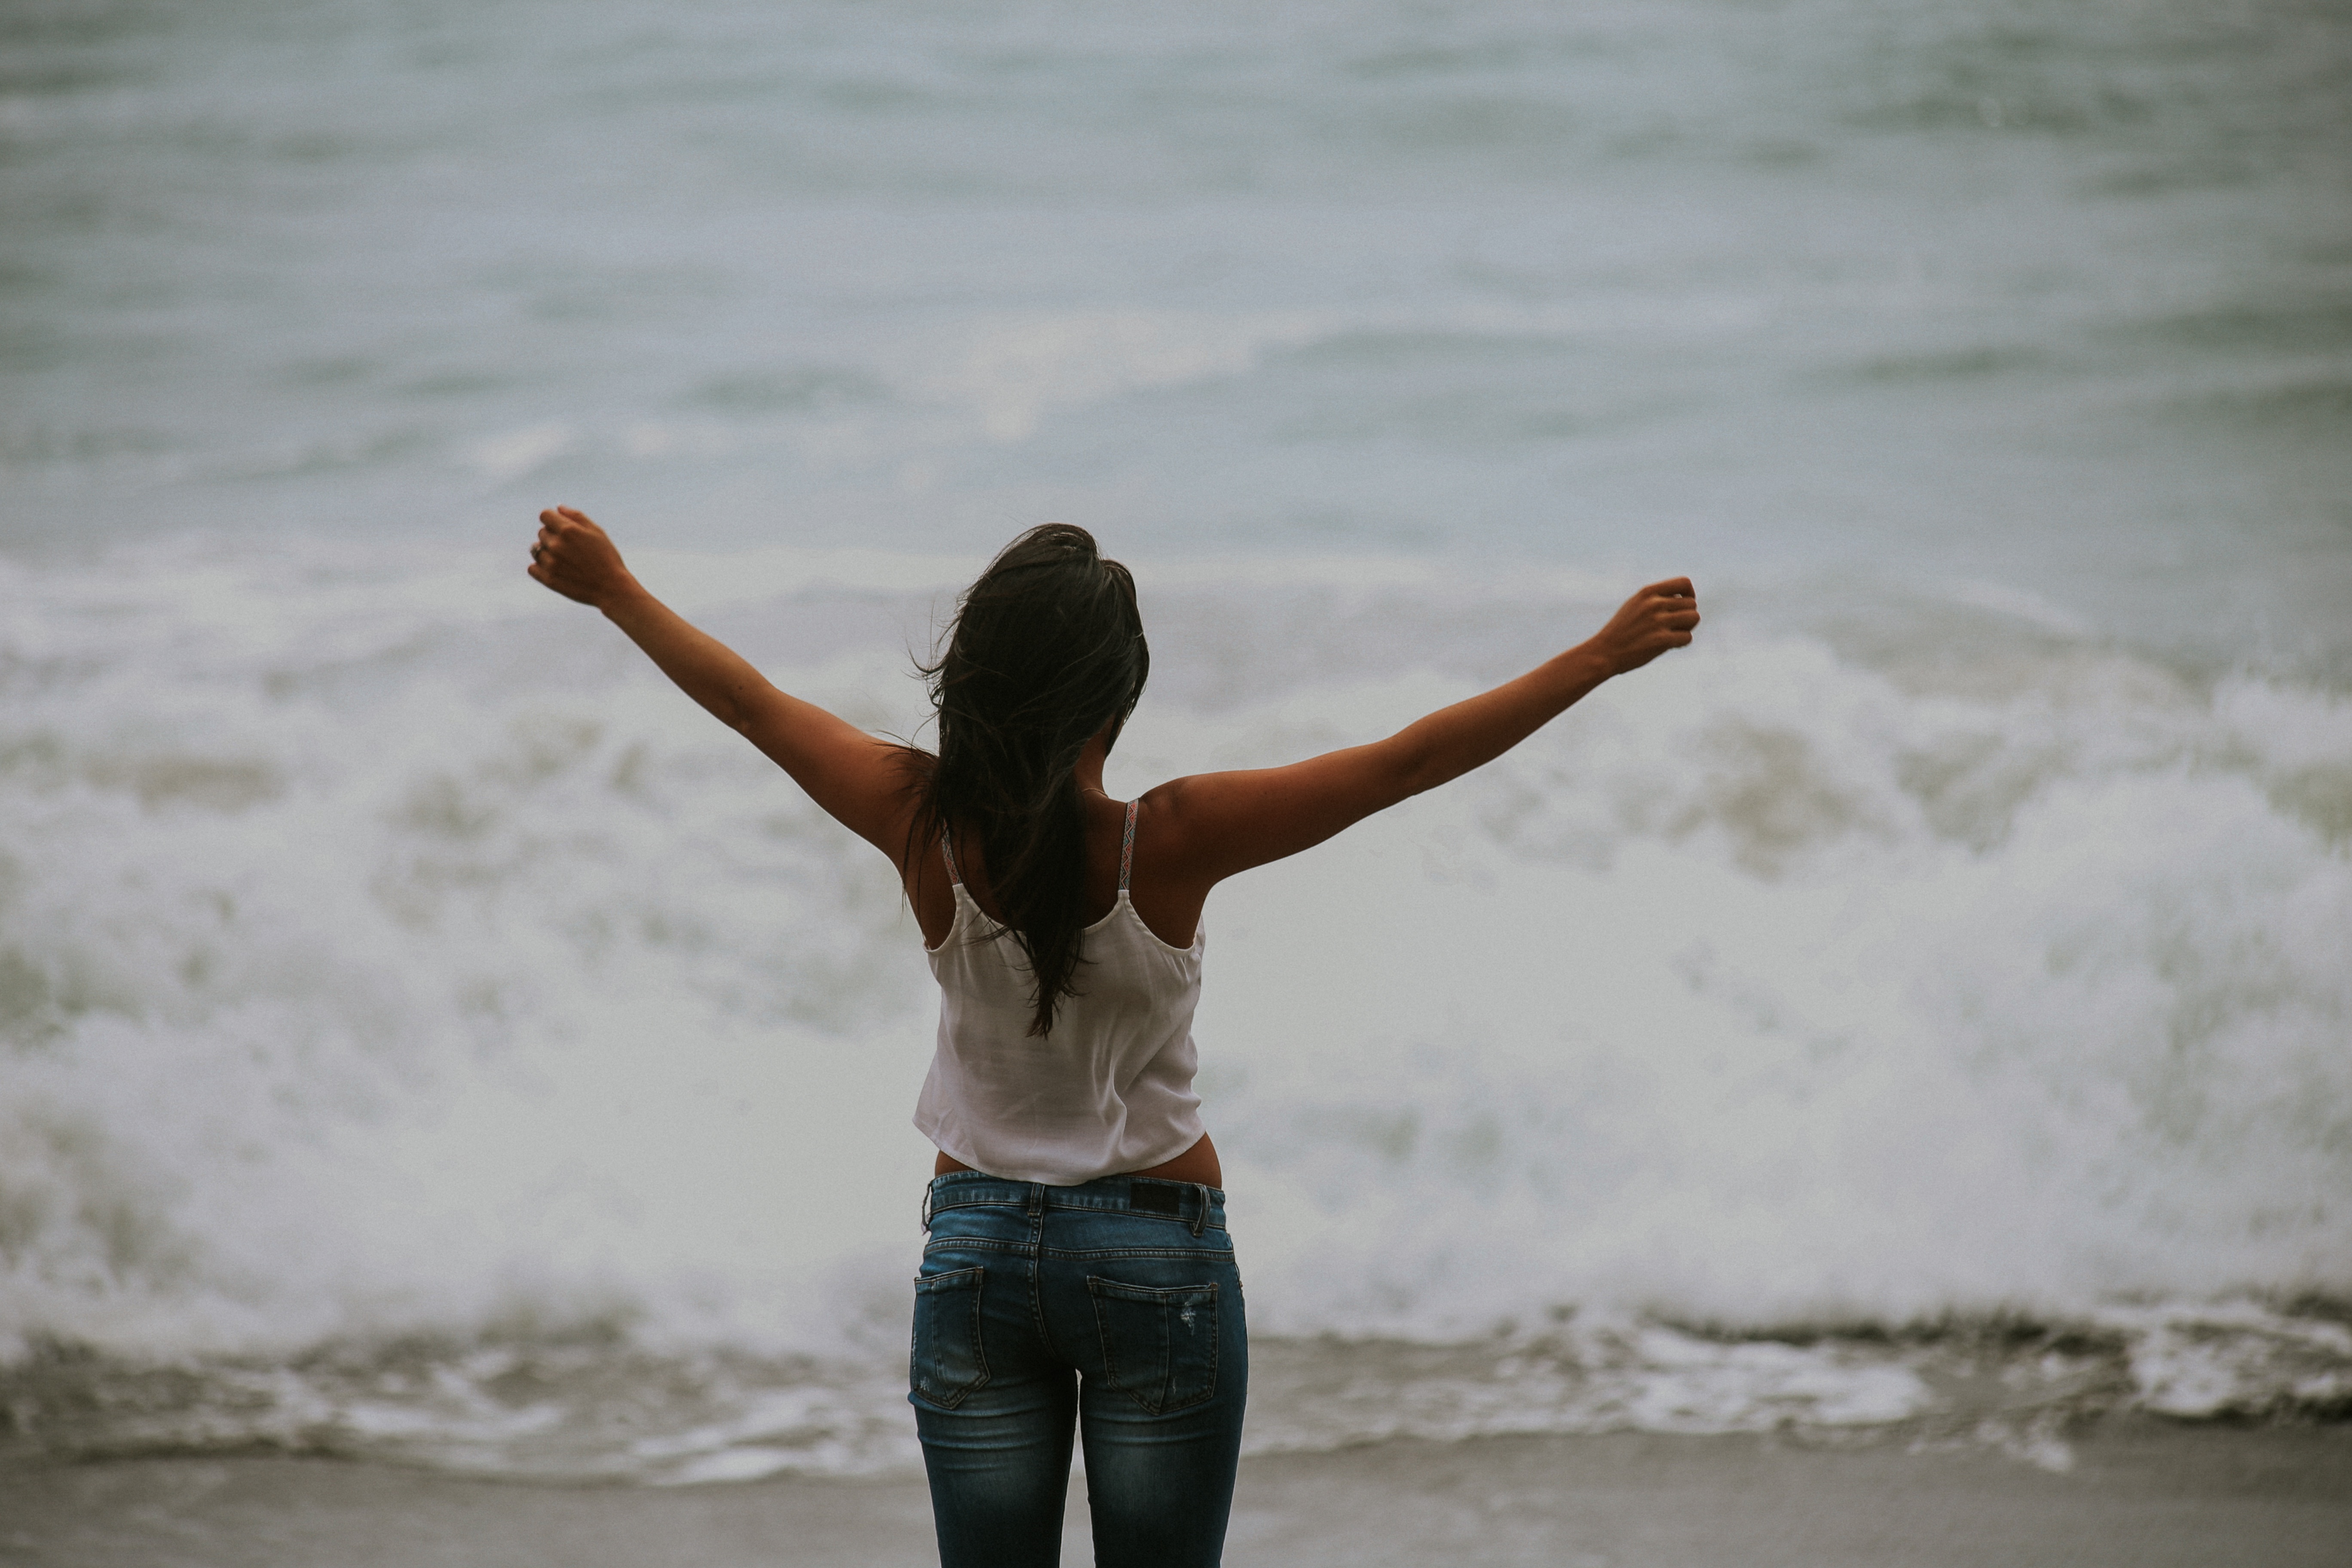
beach, sea, water, sand, ocean, person, woman, morning, wave, vacation, child, wafe